Department of Social Welfare and Development

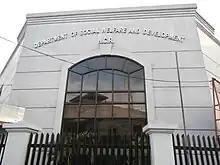
DSWD's Field Office building in the National Capital Region

In 1915, the Public Welfare Board (PWB) was created and tasked with studying, coordinating and regulating all government and private entities engaged in social services. In 1921, the PWB was abolished and replaced by the Bureau of Public Welfare under the Department of Public Instruction.